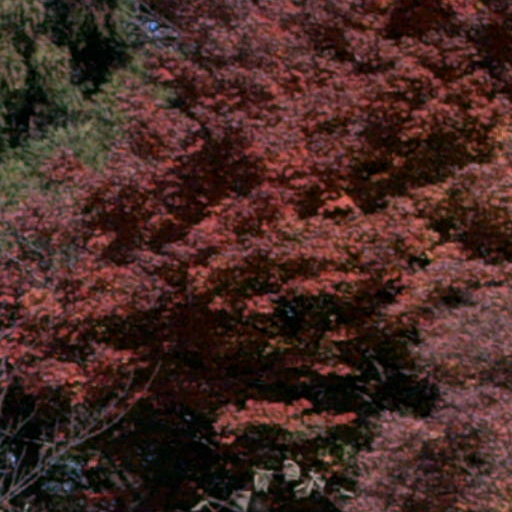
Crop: cassava